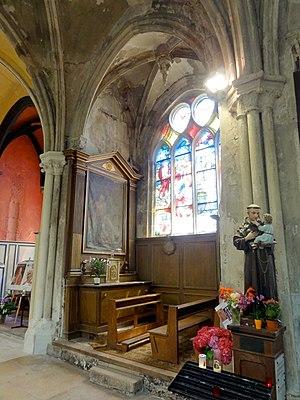
Voir titre.
L'église Saint-Étienne de Brie-Comte-Robert est une église catholique paroissiale située dans la commune de Brie-Comte-Robert, en Île-de-France. Une communauté chrétienne et une église sont attestées à Brie-Comte-Robert dès le VIᵉ siècle. Les insignes reliques que le seigneur Robert II de Dreux rapporte de Terre sainte en 1192 motivent sans doute la construction de l'église actuelle. De style gothique, elle est influencée par la cathédrale Notre-Dame de Paris, mais aussi par l'église Saint-Merri. C'est un vaste édifice, élégant, élevé et lumineux, d'un plan homogène et d'une exécution particulièrement soignée, comme en témoignent la claire-voie et la rosace du chevet, le triforium et le recours systématique aux fûts de colonnette en délit. Les vitraux de la rosace orientale sont contemporains de la Sainte-Chapelle, et de la même facture. L'église est terminée vers 1230, sauf les deux premières travées, et les voûtes des trois premières travées. L'achèvement se fait en deux étapes, au XIVᵉ siècle, ce qui justifie une dédicace solennelle en 1363, et à la Renaissance, entre 1540 et 1545 environ.